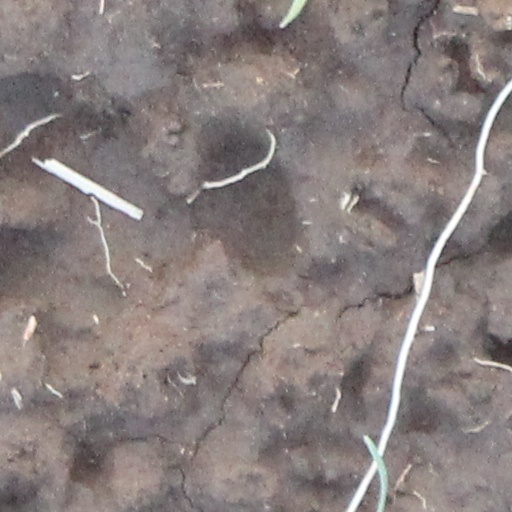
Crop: wheat